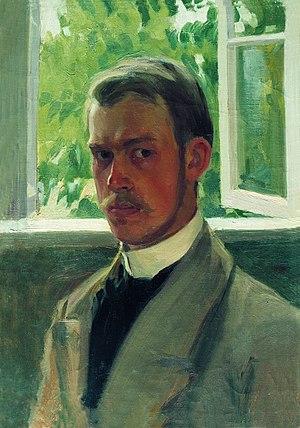
Femme de marchand prenant le thé est un tableau du peintre russe Boris Koustodiev, peint en 1918.
Le Bolchevik est un tableau de l'époque soviétique du peintre Boris Koustodiev, réalisé en 1920.
Beauté est un tableau du peintre russe Boris Koustodiev, réalisé en 1915.
Le Portrait de Chaliapine ou Portrait de Fédor Chaliapine est un tableau du peintre russe Boris Koustodiev, réalisé en 1922.